Final Stretch (video game)

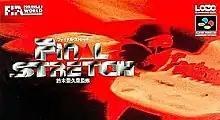
Cover art featuring Footwork Mugen Honda

is a 1993 Japan-exclusive Super Famicom Formula One racing video game licensed by FOCA to Fuji Television, which is based on the 1993 Formula One season.